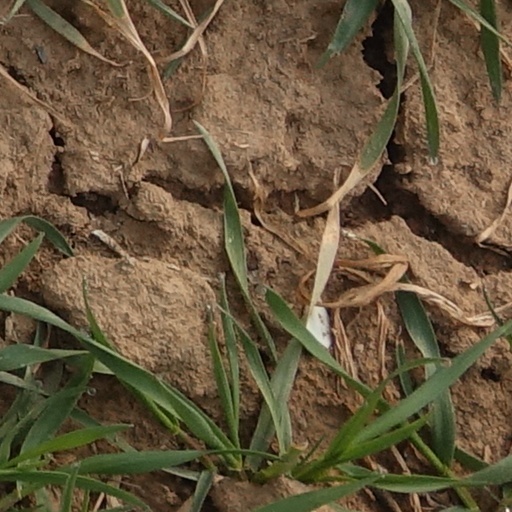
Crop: wheat